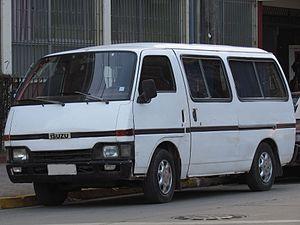
Le Nissan Caravan est un fourgon produit par Nissan depuis 1973. Également connu sous le nom d'Urvan en outre-mer, il a été très apprécié pour son excellente performance de conduite, son confort intérieur, sa fonctionnalité et son économie. Ses principaux points étaient sa charge facile d'espace et son petit moteur situé sous les sièges. La cinquième génération de 2011 a soulevé le niveau de confort, la fonctionnalité, la capacité de charge utile et de la sécurité.